Pennsylvania Railroad 7002

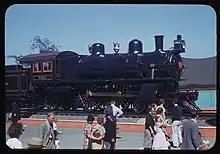
No. 7002 on display at Railfair in Chicago in 1949

The E7s-class was created by replacing the slide valves above the cylinders on the E2a, E2b and E2c-classes with piston valves. Unlike the E2, the E2a, b, c and subsequent E7s class used Belpaire firebox instead of a "radial stay" firebox. The original No. 7002 was an E2-class locomotive built in August 1902 by the Pennsylvania Railroad's Altoona Works in Altoona, Pennsylvania. On June 15, the PRR inaugurated its new 18-hour train service from New York City to Chicago, the Pennsylvania Special-forerunner to the famed Broadway Limited. No. 7002 was coupled to the train as the replacement locomotive in Crestline, Ohio. Delays east of Mansfield caused it to depart Crestline 25 minutes late.